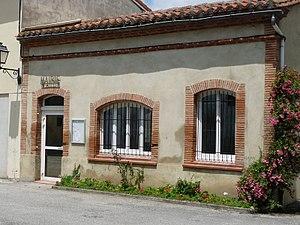
Mairie de Toutens, Haute-Garonne, France
Toutens est une commune française située dans le département de la Haute-Garonne, dans la région Occitanie.